Great Game

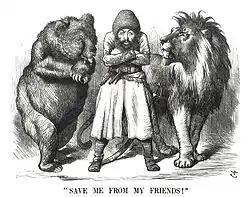
Political cartoon depicting the Afghan Emir Sher Ali with his "friends" the Russian Bear and British Lion (1878)

In 1782, George Forster, a civil servant of the East India Company, undertook a journey that began in Calcutta, Bengal and passed through Kashmir, Afghanistan, Herat, Khorassan, Mazanderan, crossed the Caspian Sea by ship, and then travelled to Baku, Astrakhan, Moscow, St Petersburg and then by ship to London. Forster's detailed description of the journey was published in 1798.